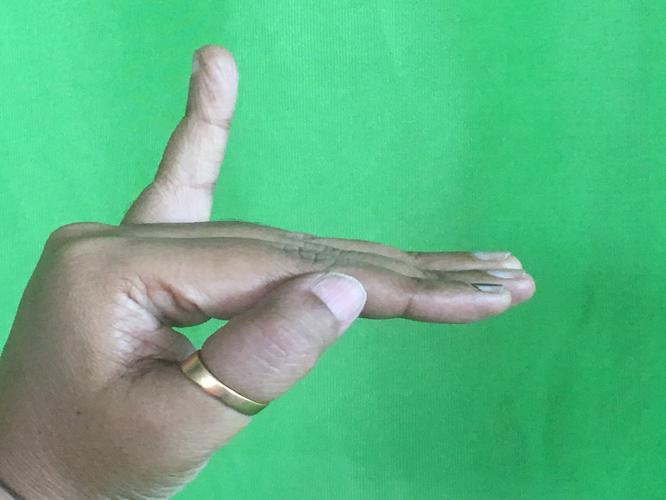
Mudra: Hamsapaksha
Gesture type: double_hand